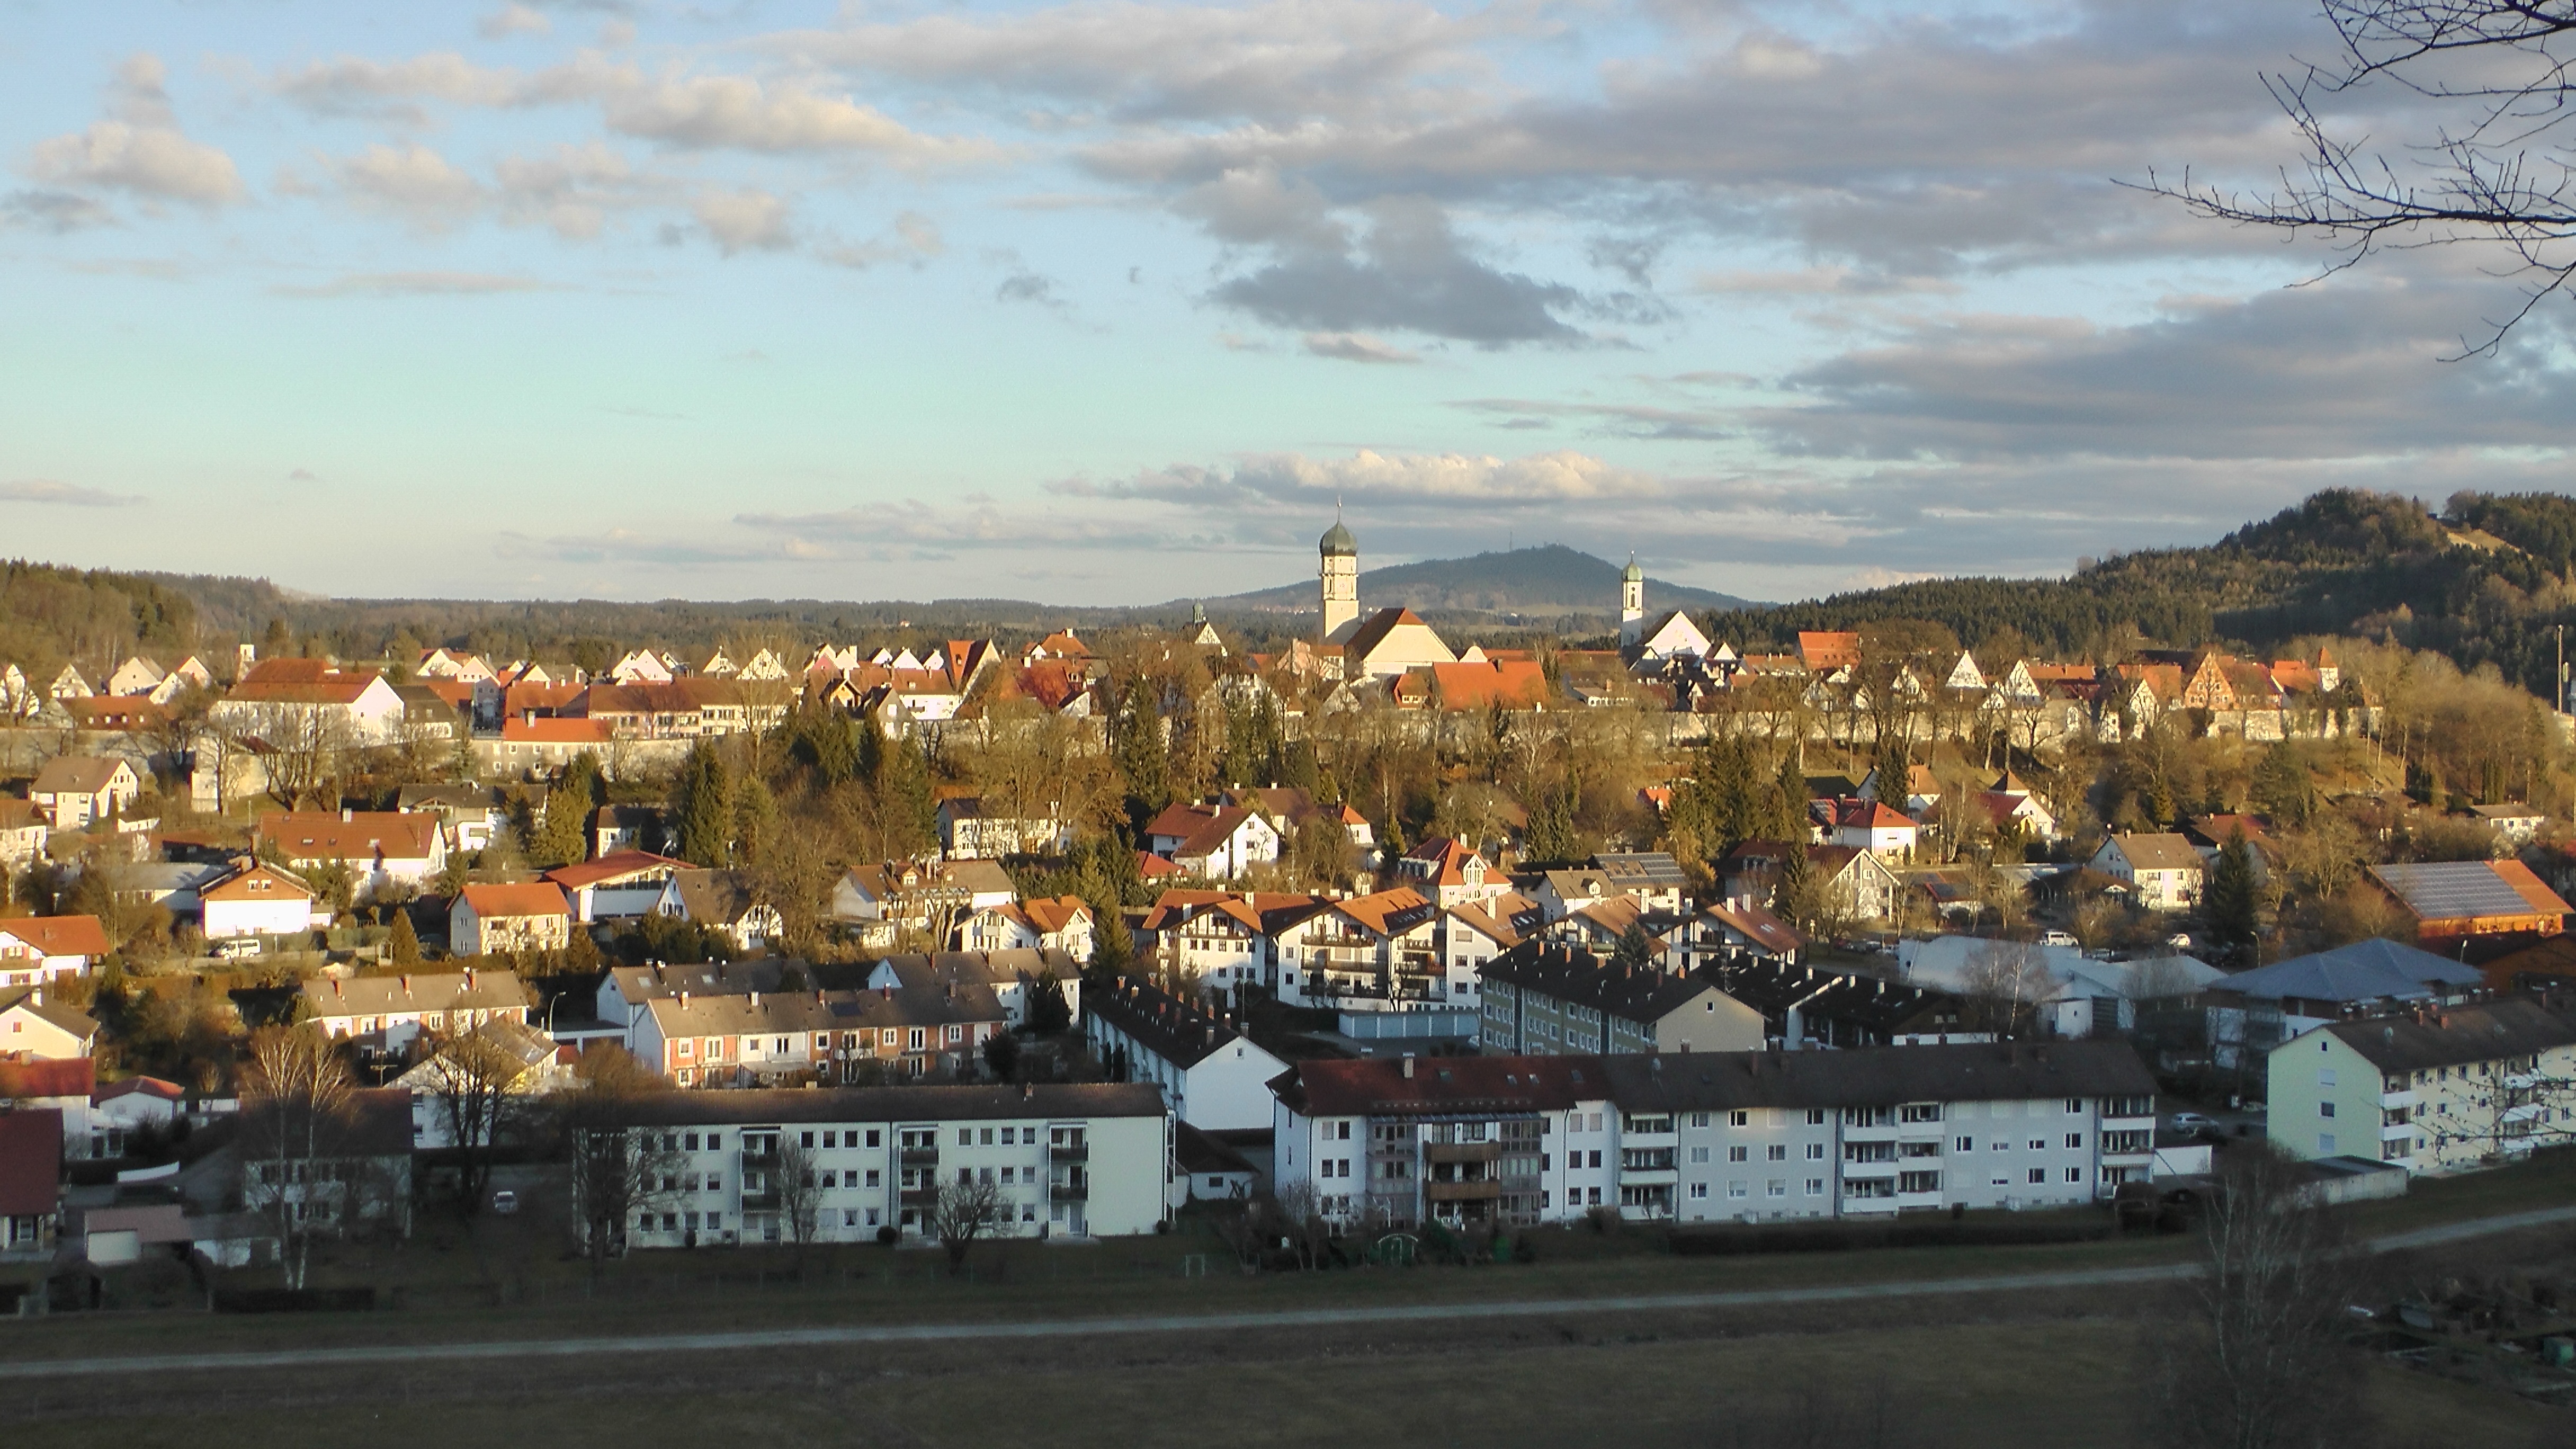
skyline, town, city, cityscape, panorama, downtown, dusk, suburb, evening, old town, neighbourhood, urban area, residential area, human settlement, schongau germany